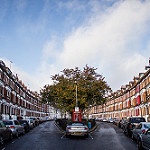
Label: street